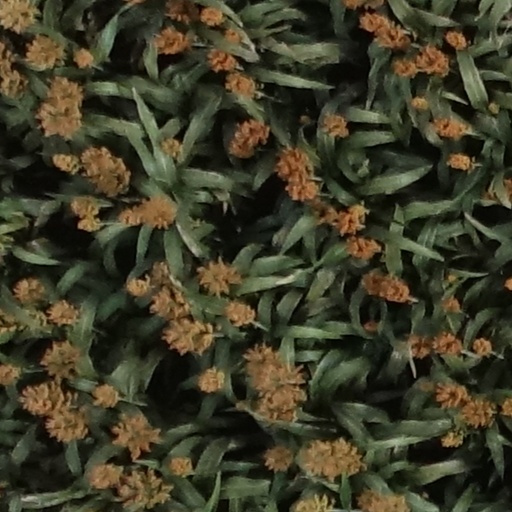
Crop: sorghum